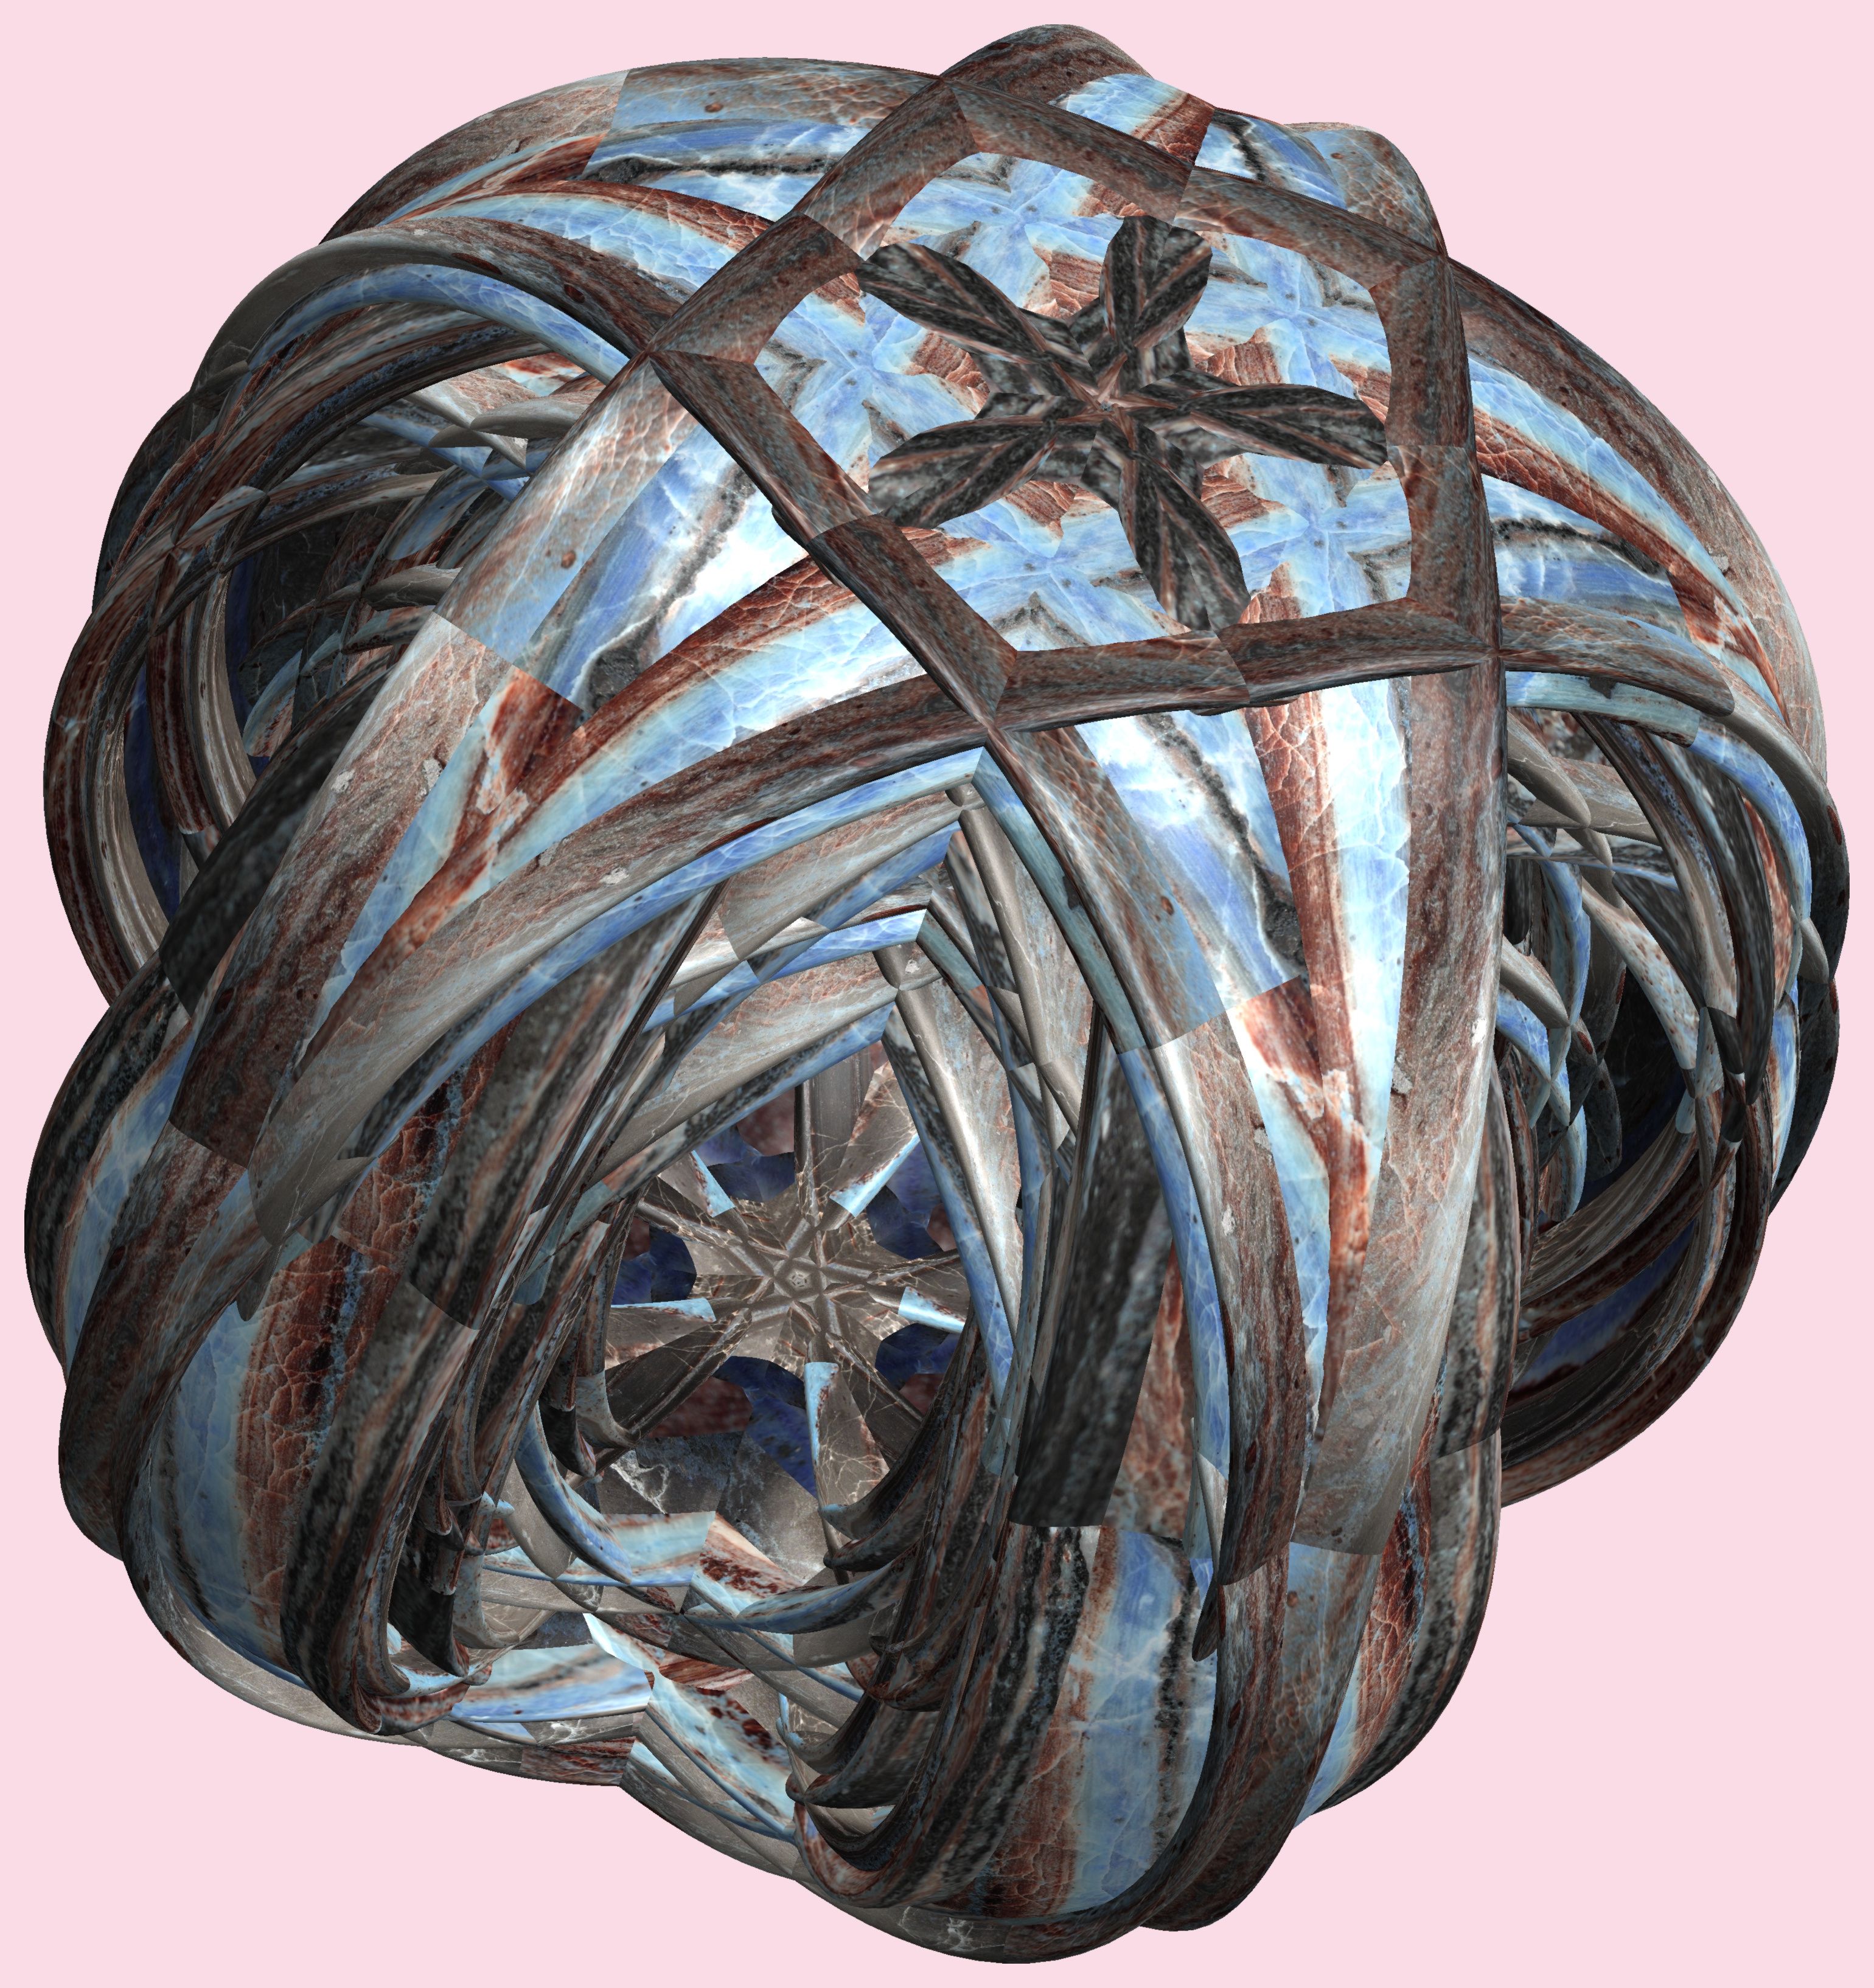
structure, texture, pattern, clothing, sculpture, art, figure, design, symmetry, 3d, graphic, torus, mathematica, cg, parametricplot3d, code, program, algorithm, abstruct, mapping, lissajous, man made object